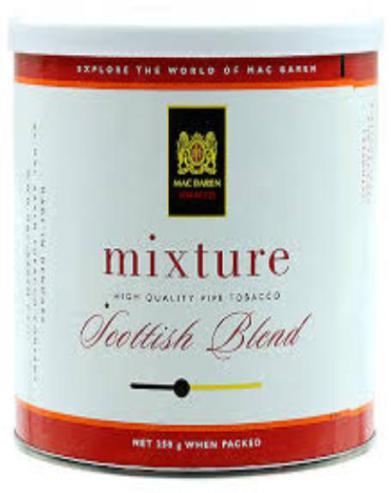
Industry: Food